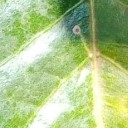
Label: Cerscospora